Yonkers, New York

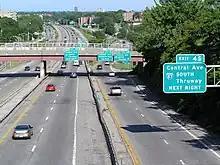
Eastbound Cross County Parkway

Phillipse Manor Hall was the site of the first Yonkers Village Hall and City Hall from 1868 to . Yonkers is governed by a strong mayor–council system. The Yonkers City Council has seven members: six, elected from each of the six districts, and a president. The mayor and city-council president are elected in a citywide vote. The mayor is Democrat Mike Spano, and the council president is Lakisha Collins-Bellamy.